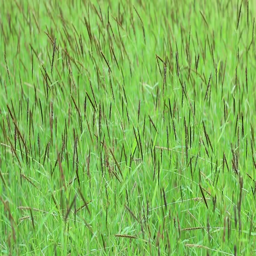
wind blowing grassland in winter .